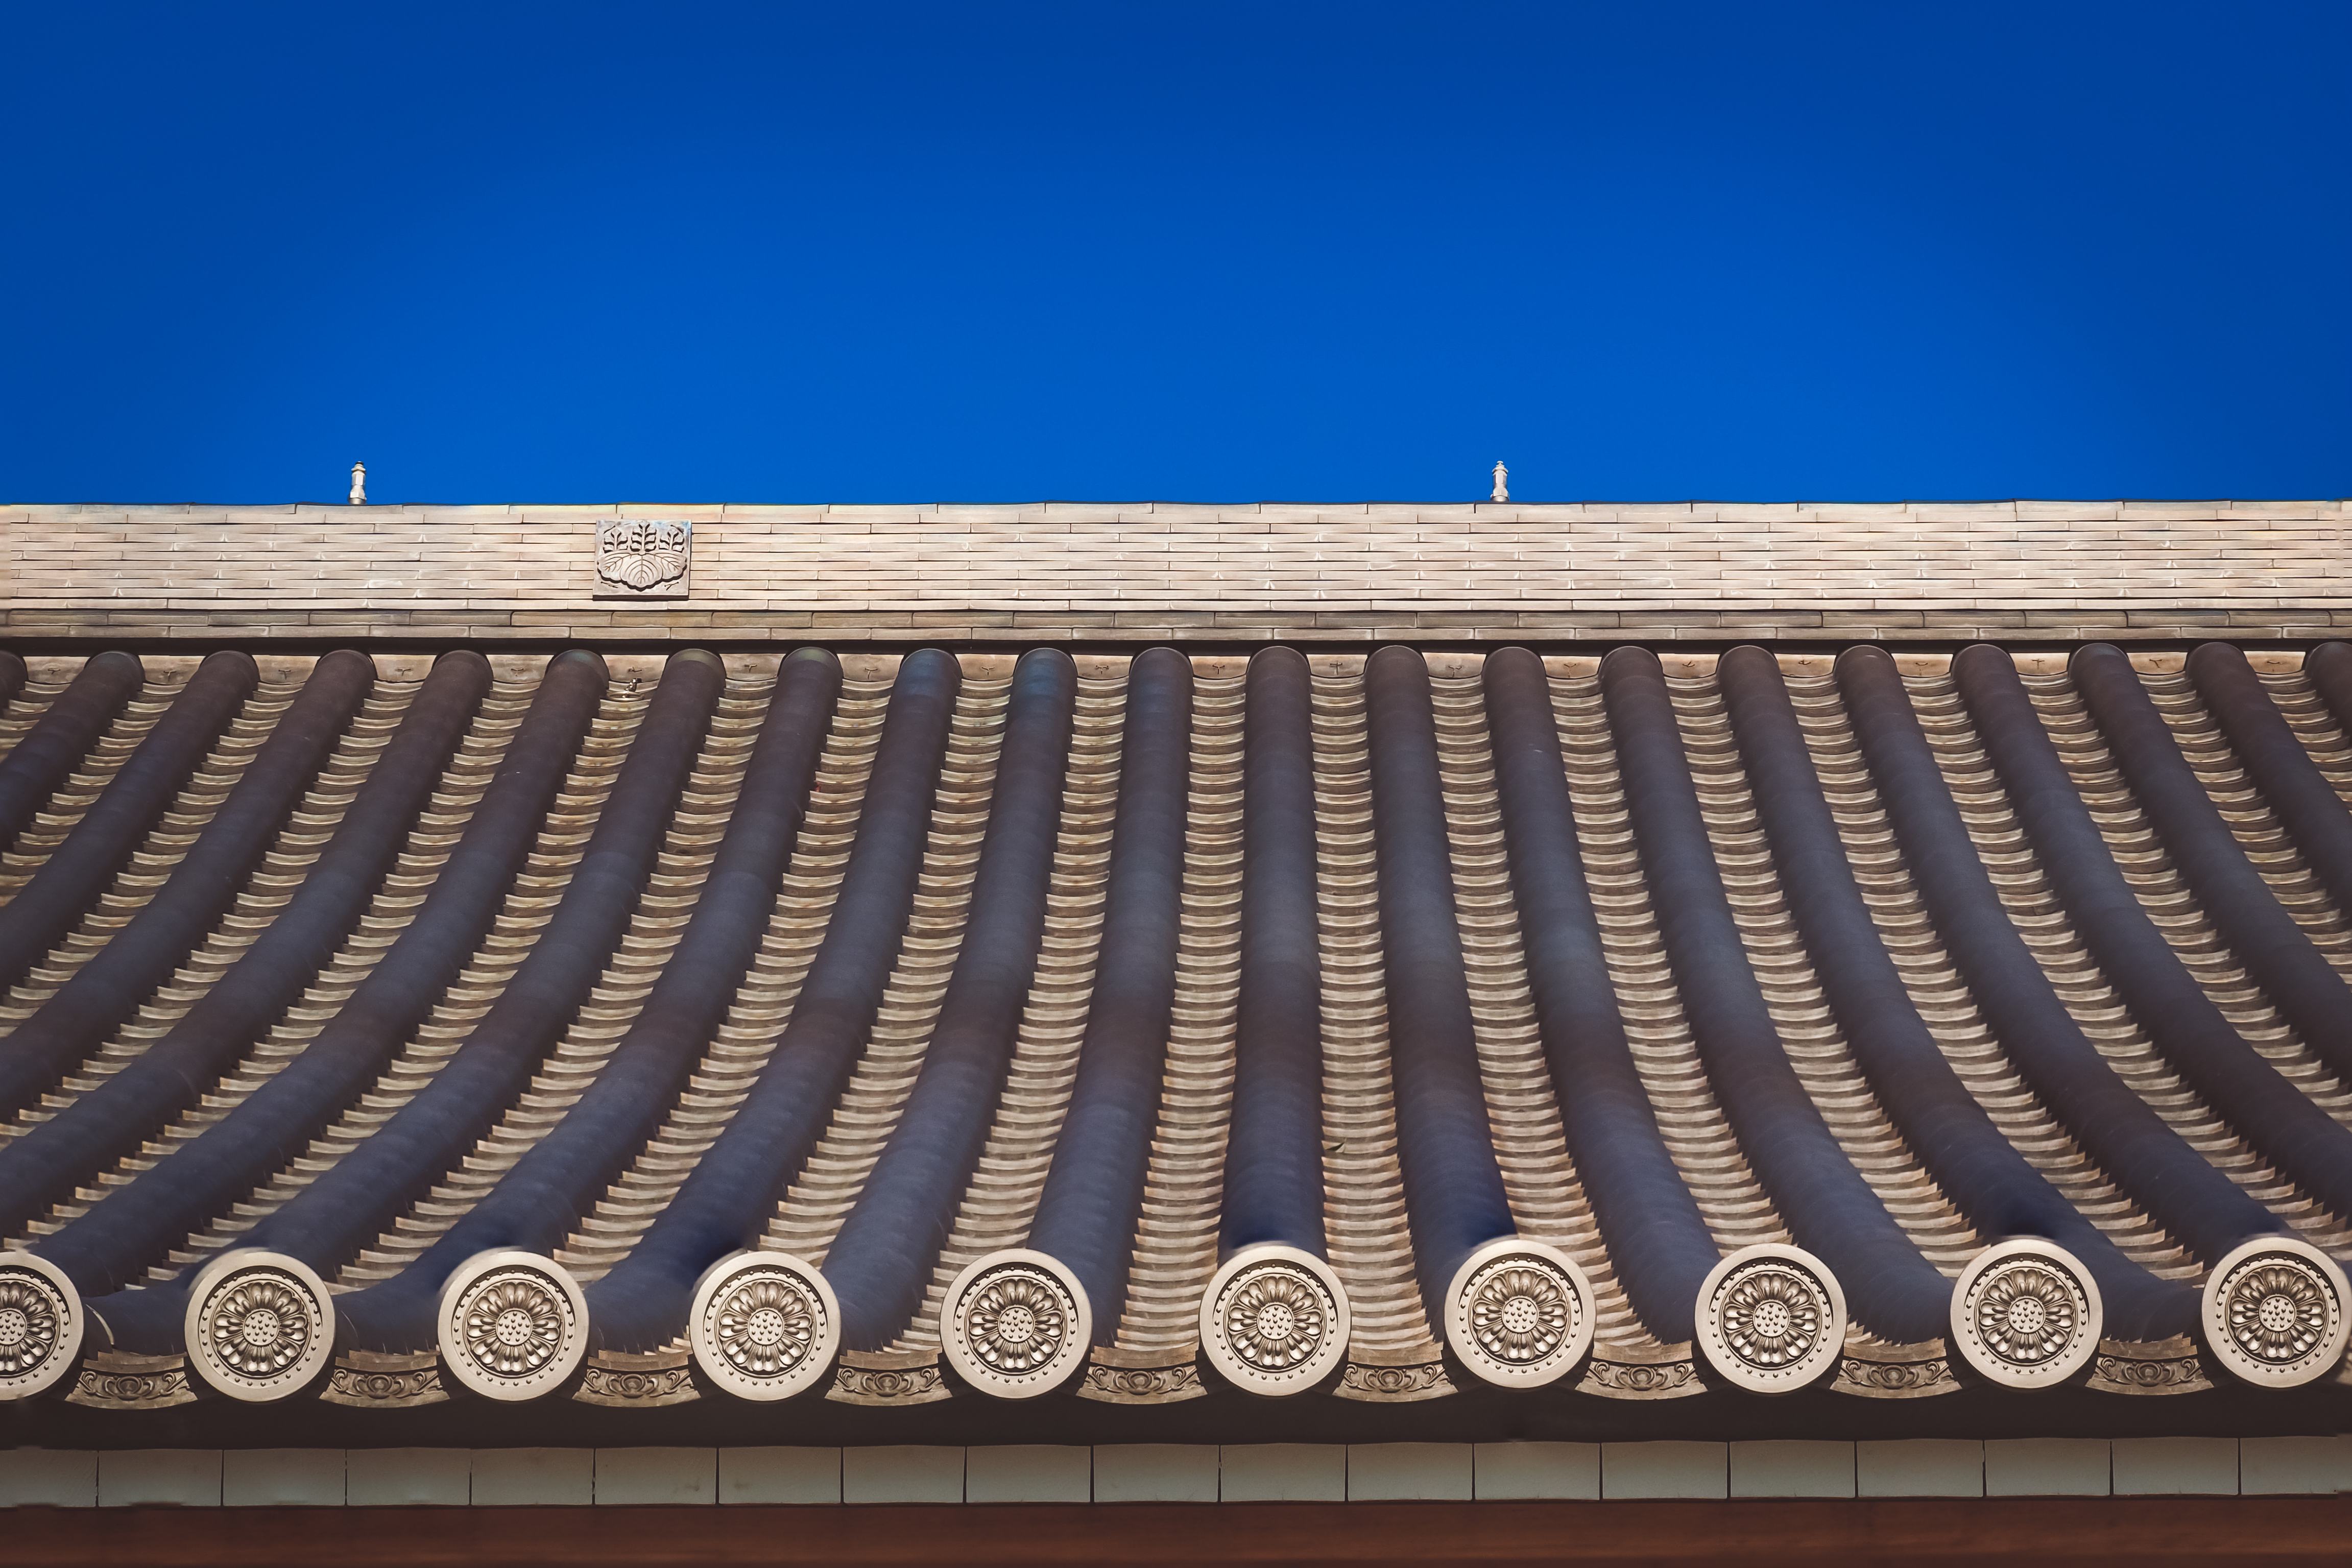
structure, wood, roof, facade, japan, stadium, cool image, bluesky, yokohama, aoba, omdem1, mzuikodigitaled60mmf28, syousenintemple, iraka, olympusblue, daylighting, sport venue, outdoor structure